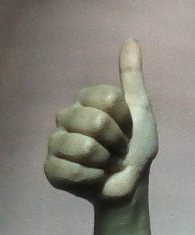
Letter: aleff